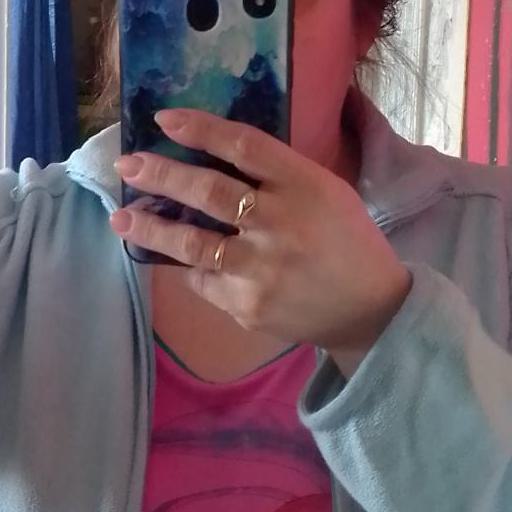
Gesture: no_gesture